ACAB

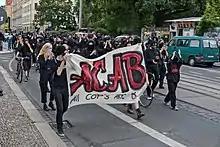
Anarchists in Leipzig, Germany, protesting with a banner reading "ACAB, all cops are b..."

In the wake of the May 2020 murder of George Floyd by the police officer Derek Chauvin, the use of the term ACAB became more frequently used by those who oppose the police. As protests in response to Floyd's murder and discussions about racially-motivated police violence spread through the United States, ACAB was more frequently referenced on social media and products bearing the acronym became available. Proponents of the term contended that ACAB means every single police officer is complicit in an unjust system. They argued that police officers, even if they did not take part in police brutality or racism in policing themselves, were still responsible for what their colleagues did because they did not speak out against it or try to stop it.